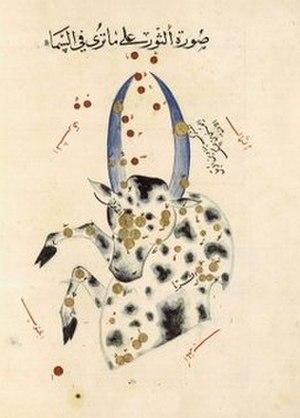
Constellation du taureau, traité de l'astronome Abd al-Rahman al-Sufi. العربية: كوكبة الثور كما تخيلها العالم الفلكي عبد الرحمن بن عمر الصوفي
ʿAbd al-Rahman al-Soufi